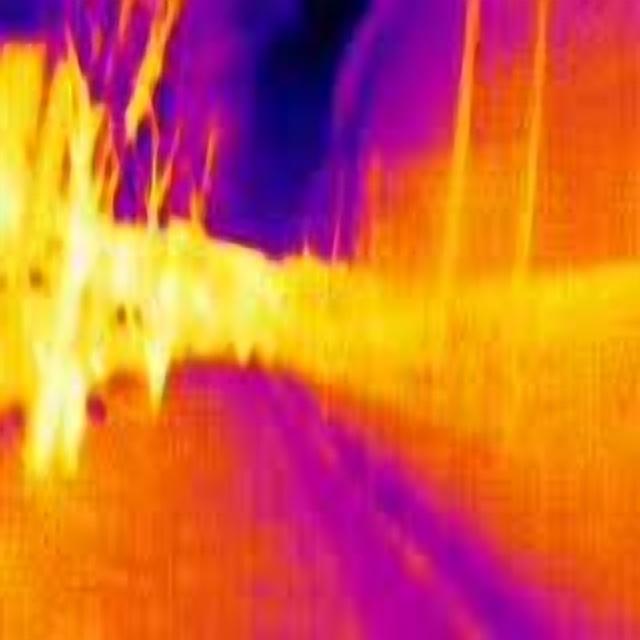
Detected objects:
label: person
label: person